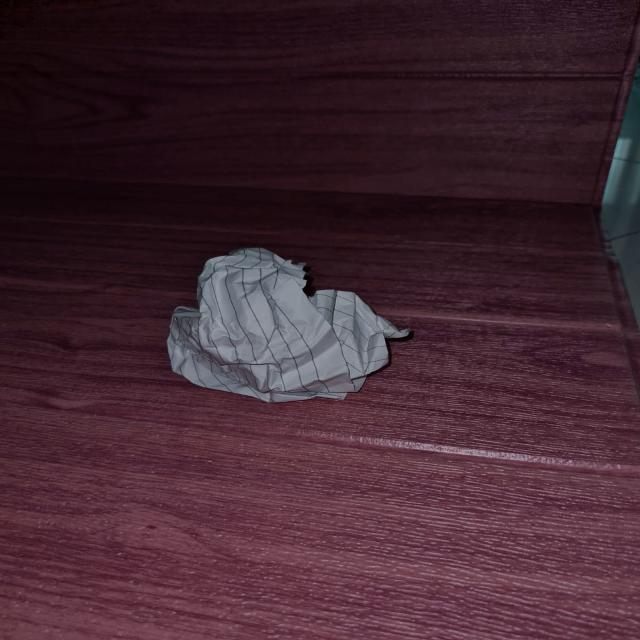
Label: tissues